Algerian cuisine

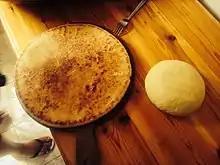
Algerian bread

Algeria has four well-known traditional soups consumed throughout the country: "chorba frik" (which is also cooked with "kadaif" in some regions in place of the "frik"), "harira", "djari" and . These traditional Algerian soups are served at the beginning of the meal as an entree and are mainly prepared from lamb, mutton or chicken, chickpeas, tomatoes, vermicelli, wheat, spices and different vegetables and legumes. These varied soups are the most popular during the holy month of Ramadan. The "gaspacho oranais" is an Algerian version of a Manchego dish. The "chorba" has another variant, the "chorba bida" (white chorba) which is cooked with chicken, "kadaif", chickpeas and pasley without any tomato. It is traditionally eaten with a squeeze of lemon juice.